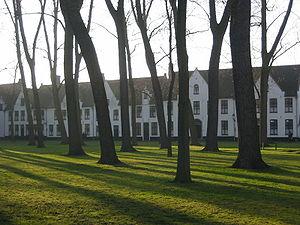
Béguinage à Bruges.
Un béguinage est un lieu où vivait une communauté religieuse laïque de béguines. Les logements étaient généralement regroupés en une ou deux rangées de petites maisons reliées par des coursives, le tout habituellement réuni autour d'une cour, où se trouvait un jardin, et d'une chapelle. Ils formaient de véritables villages dans la ville et ont été particulièrement nombreux en Flandre et aux Pays-Bas.